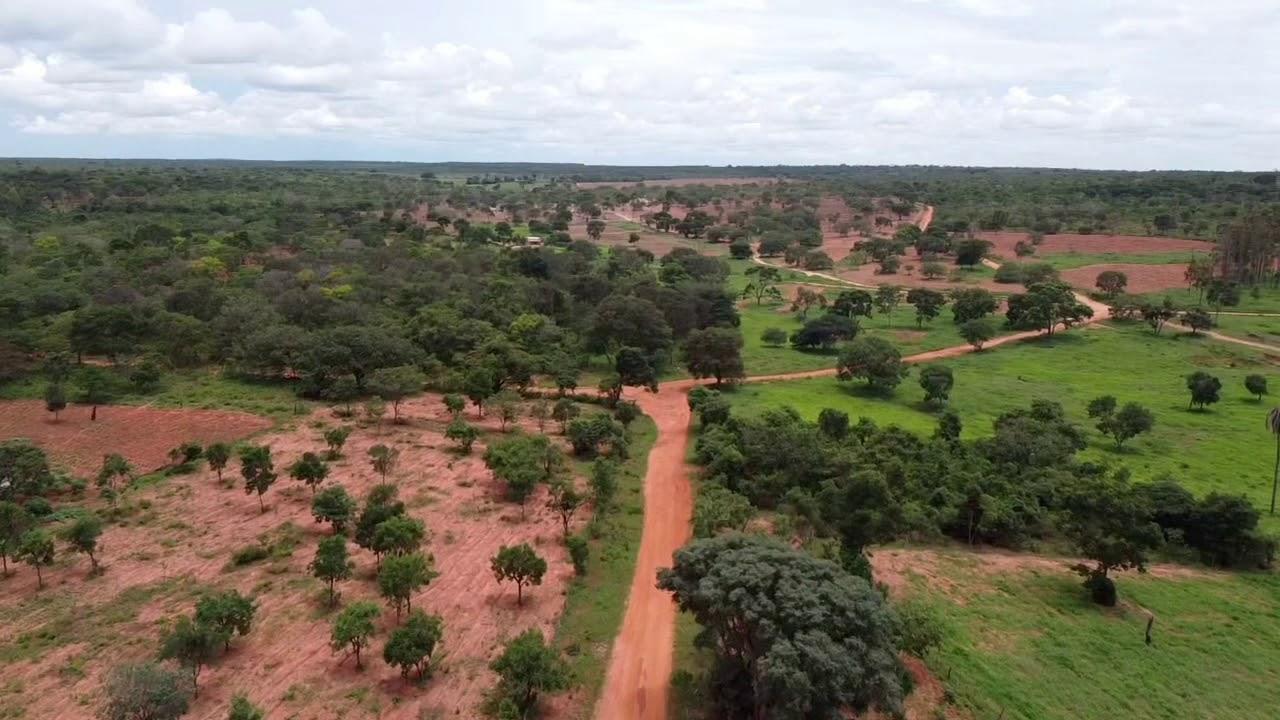
Eneo kubwa la ardhi lenye uoto wa asili ikiwemo miti mikubwa na midogo pamoja na nyasi fupi fupi. Sehemu hii inaonyesha kuwa na barabara ya vumbi itumikayo kwa usafirishaji.